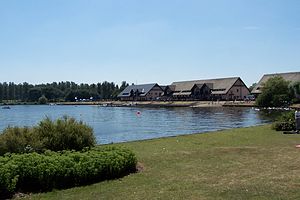
Milton Keynes / Geografi og befolkning
Willen Lake er en af flere kunstige indsøer, som regulerer flomvand
Milton Keynes er en by i Buckinghamshire, England, omkring 80 km nord for London. Den er en af de nye byer, som blev grundlagt i 1960'erne for at danne grundlag for ekspansion i Sydøstengland. Den kaldes ofte for New City eller MK. Byen havde 177.500 indbyggere i 2001 og er i stærk vækst. I 1997 blev den løsrevet fra Buckinghamshire i politisk sammenhæng og blev centrum i en enhedlig myndighed, som også hedder Milton Keynes. Lokalt er der et ønske om, at byen skal få status som city, men befolkningstallet må antagelig vokse noget mere, før dette bliver aktuelt.